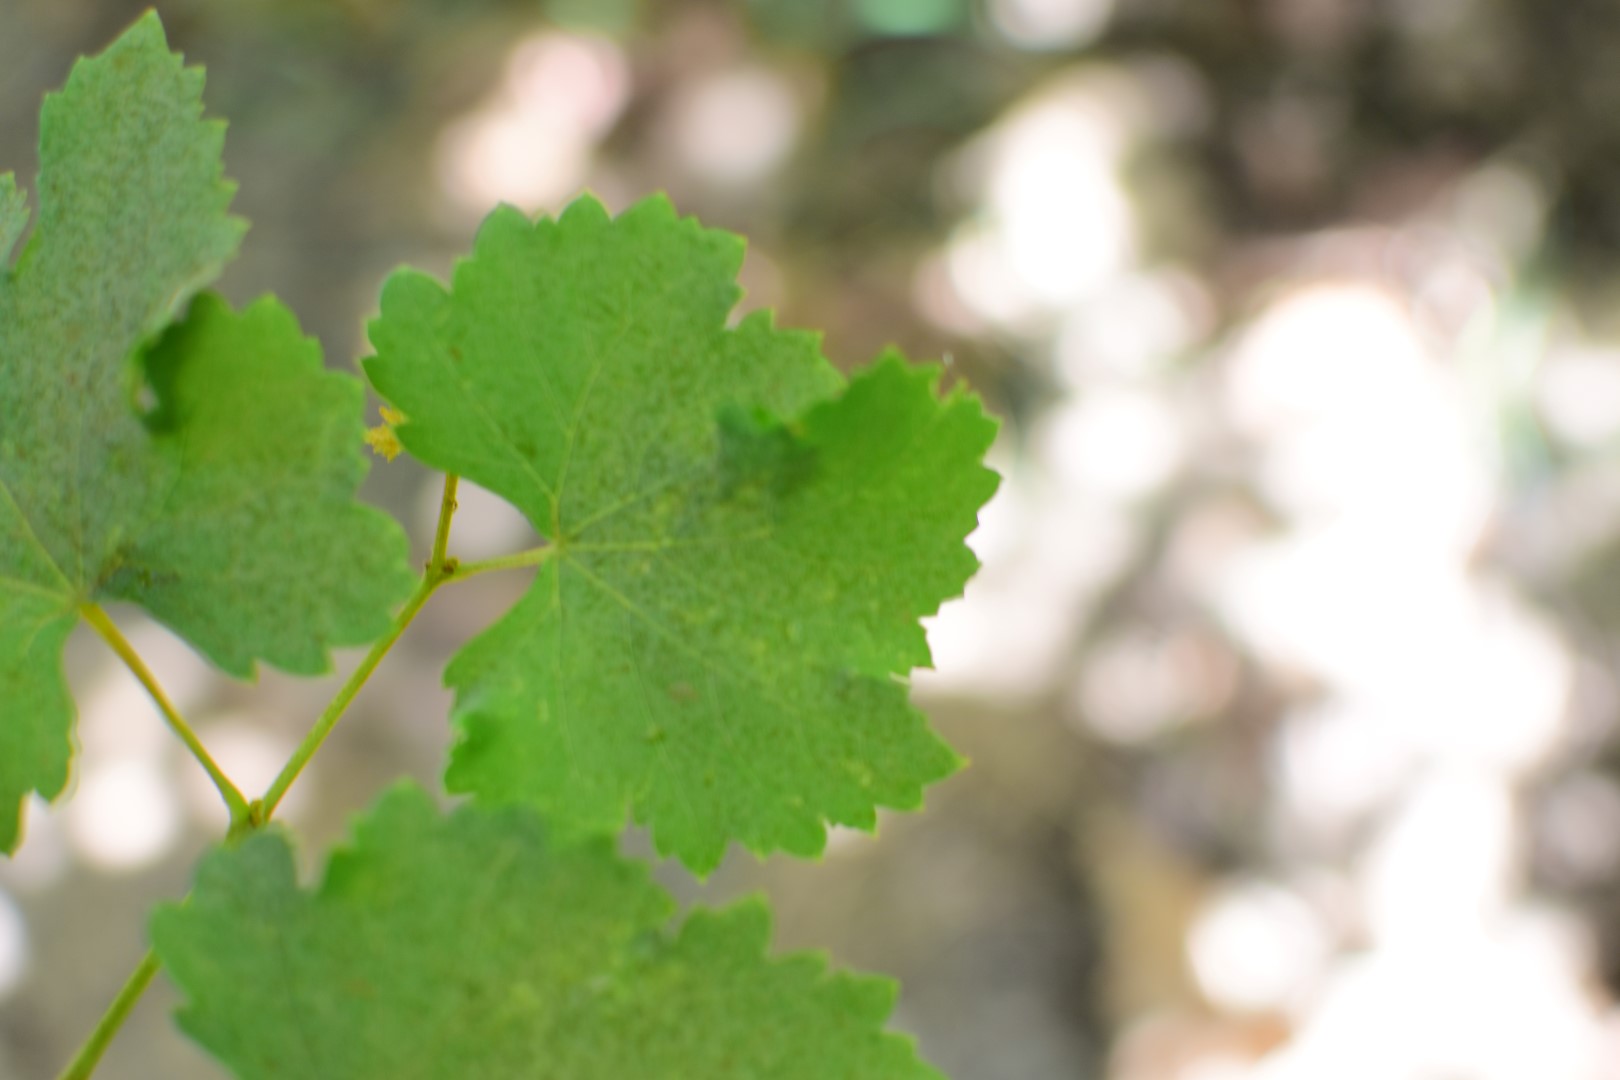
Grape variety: Frinsi